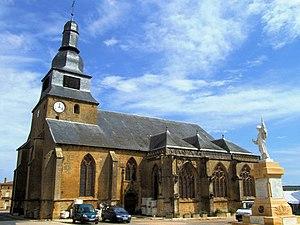
Marville - Eglise Saint-Nicolas
Cet article recense les monuments historiques de la Meuse, en France.
Marville est une commune française située dans le département de la Meuse, en région Grand Est. Elle fait partie de la Lorraine gaumaise.
L'église Saint-Nicolas est une église catholique située à Marville, en France.